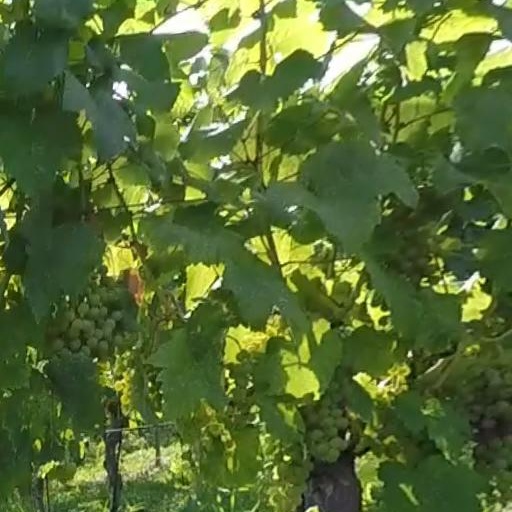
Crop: grape